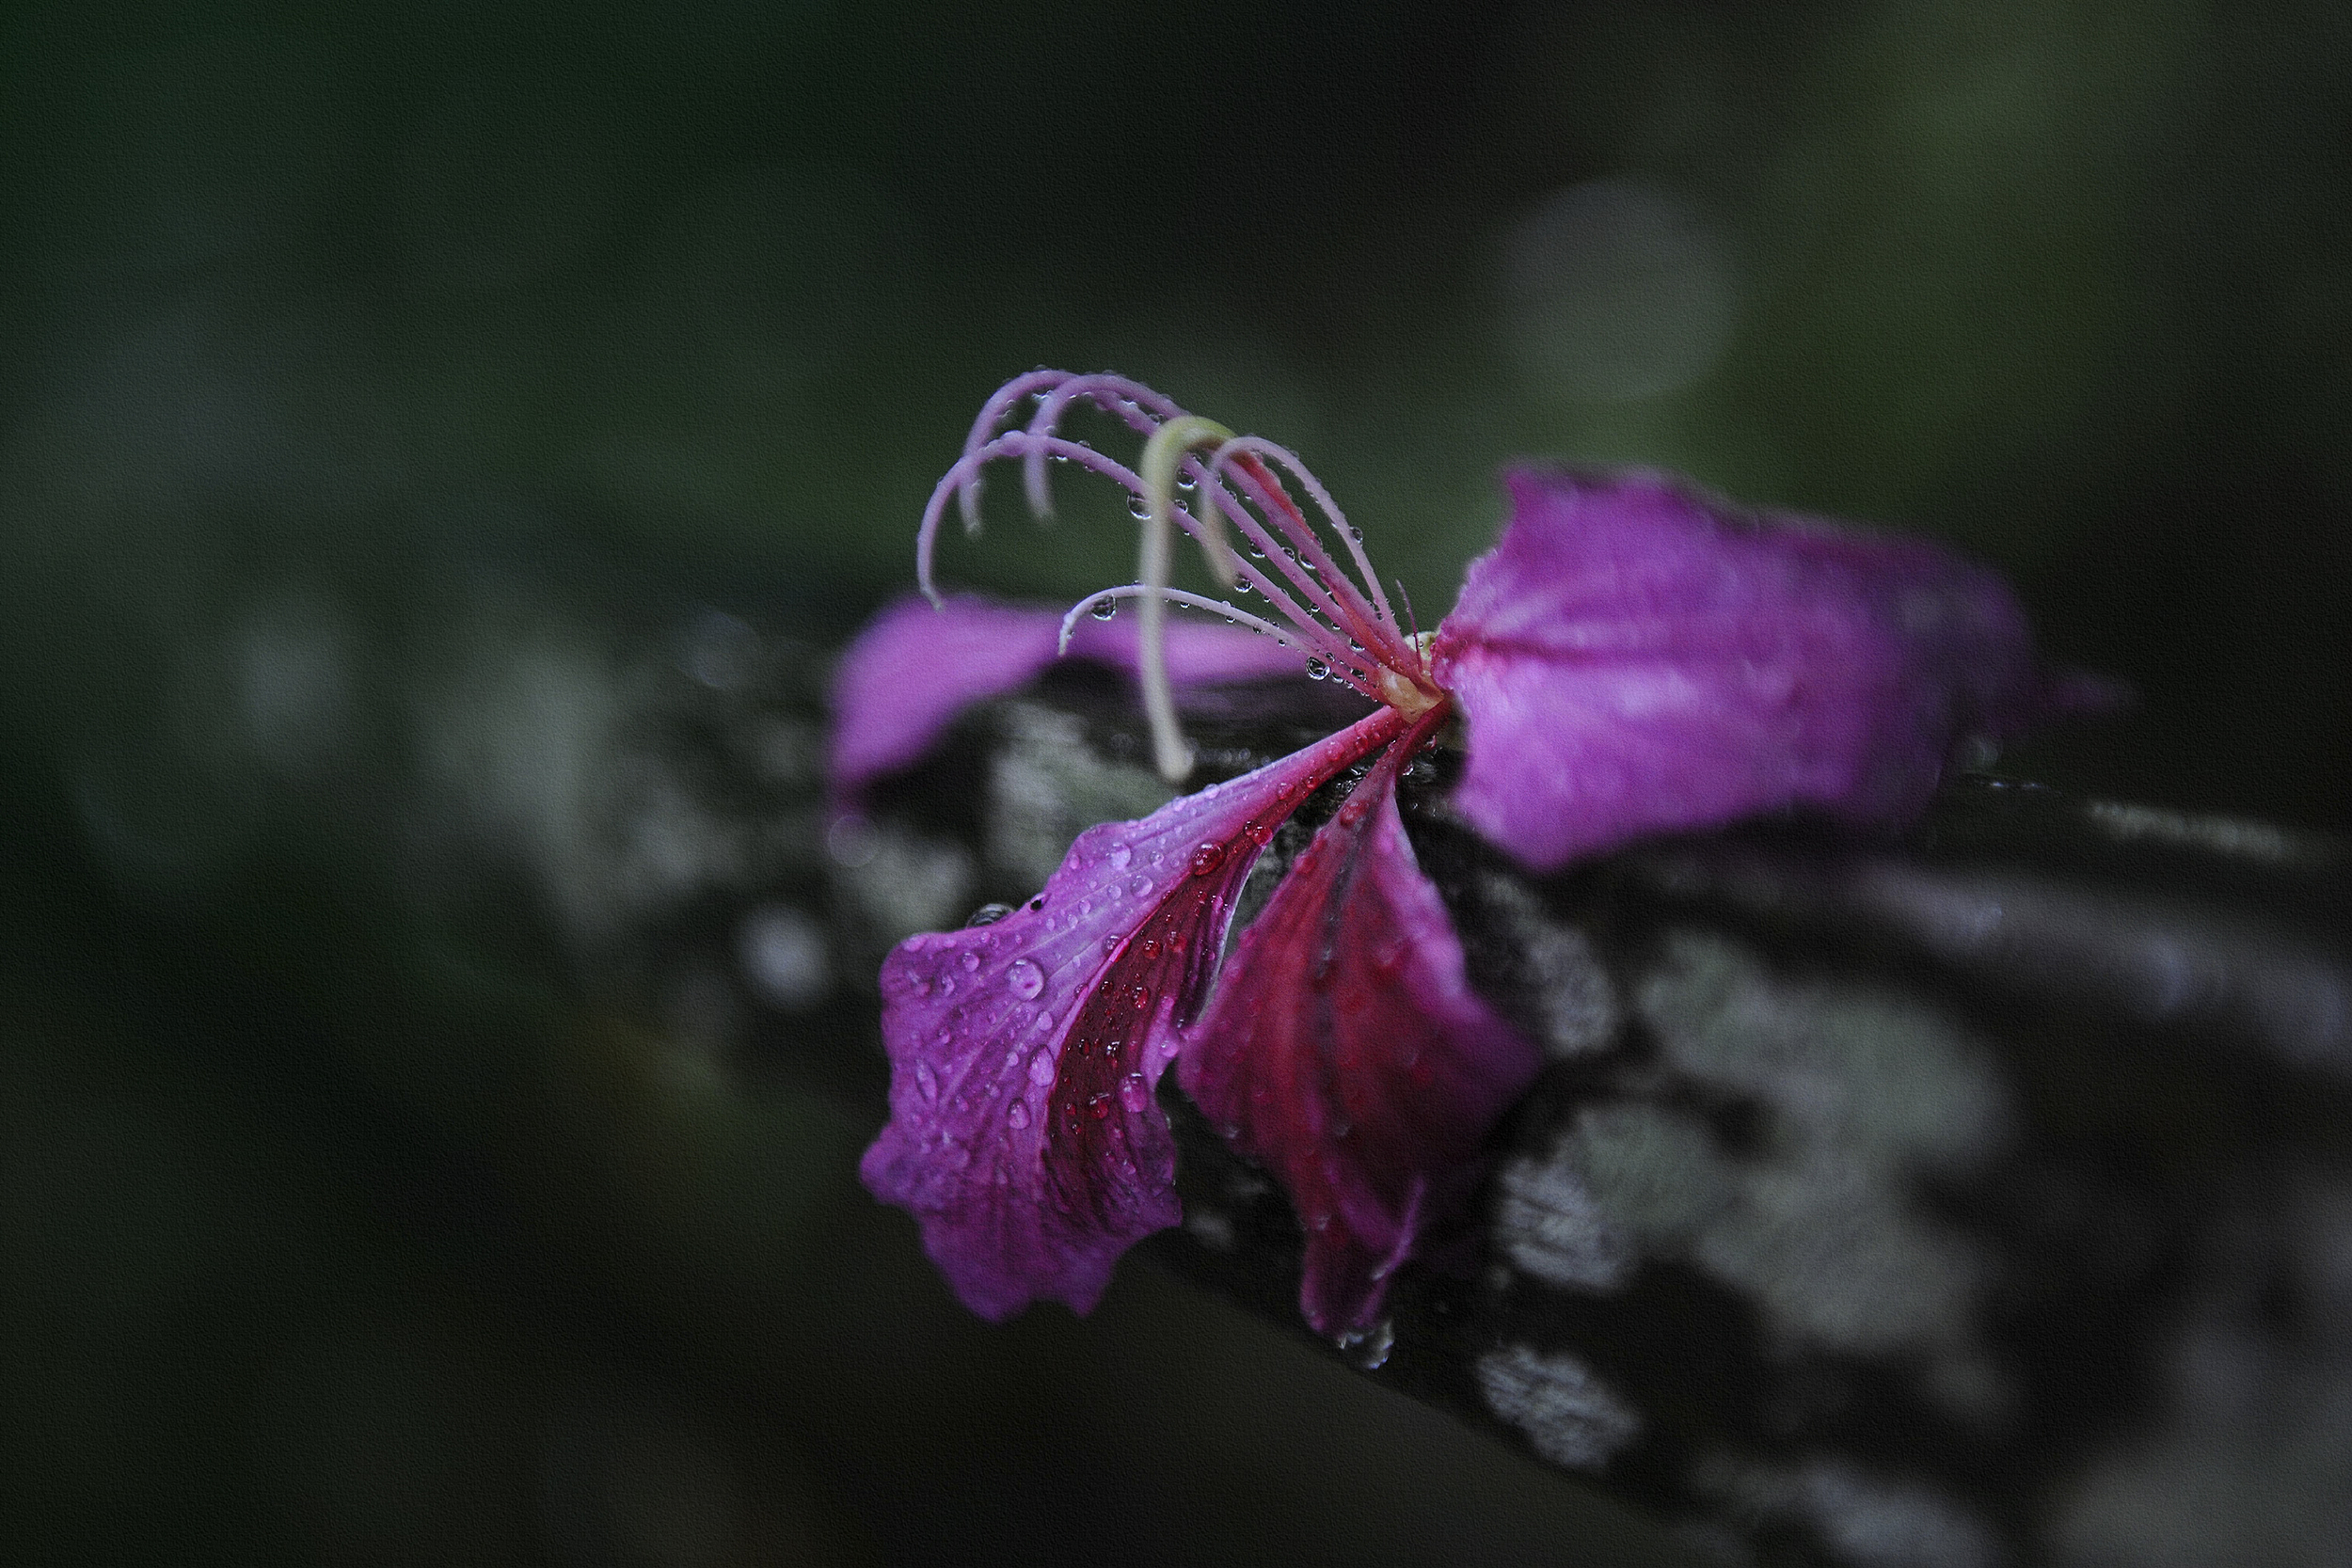
flower, flora, pink, close up, macro photography, petal, plant, leaf, spring, wildflower, violet family, blossom, plant stem